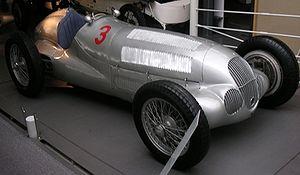
Résultats du Grand Prix de Belgique 1937 comptant pour le Championnat d'Europe des pilotes, qui a eu lieu sur le circuit de Spa-Francorchamps le 11 juillet 1937.